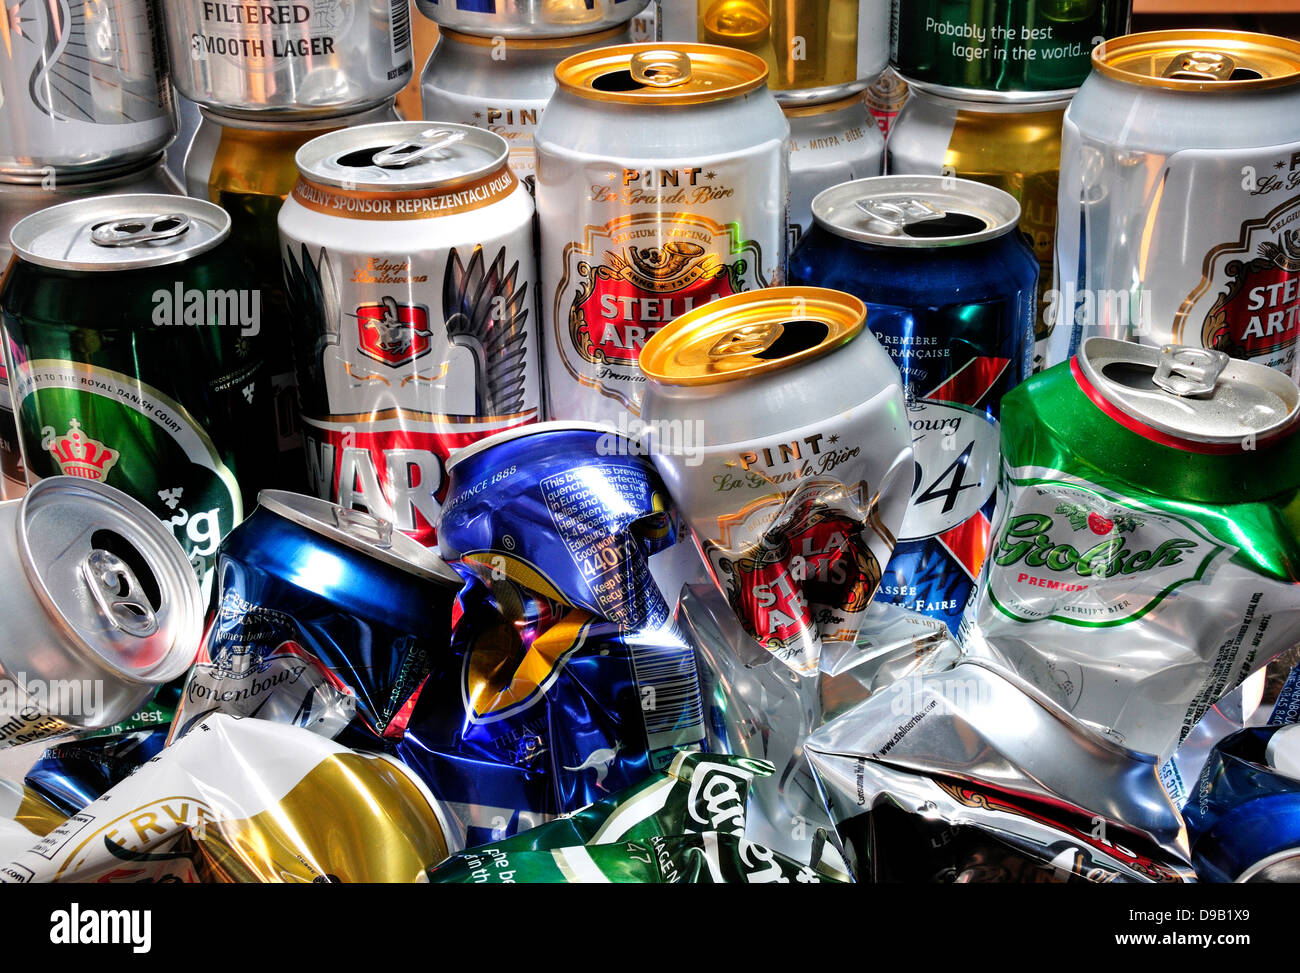
Label: metal